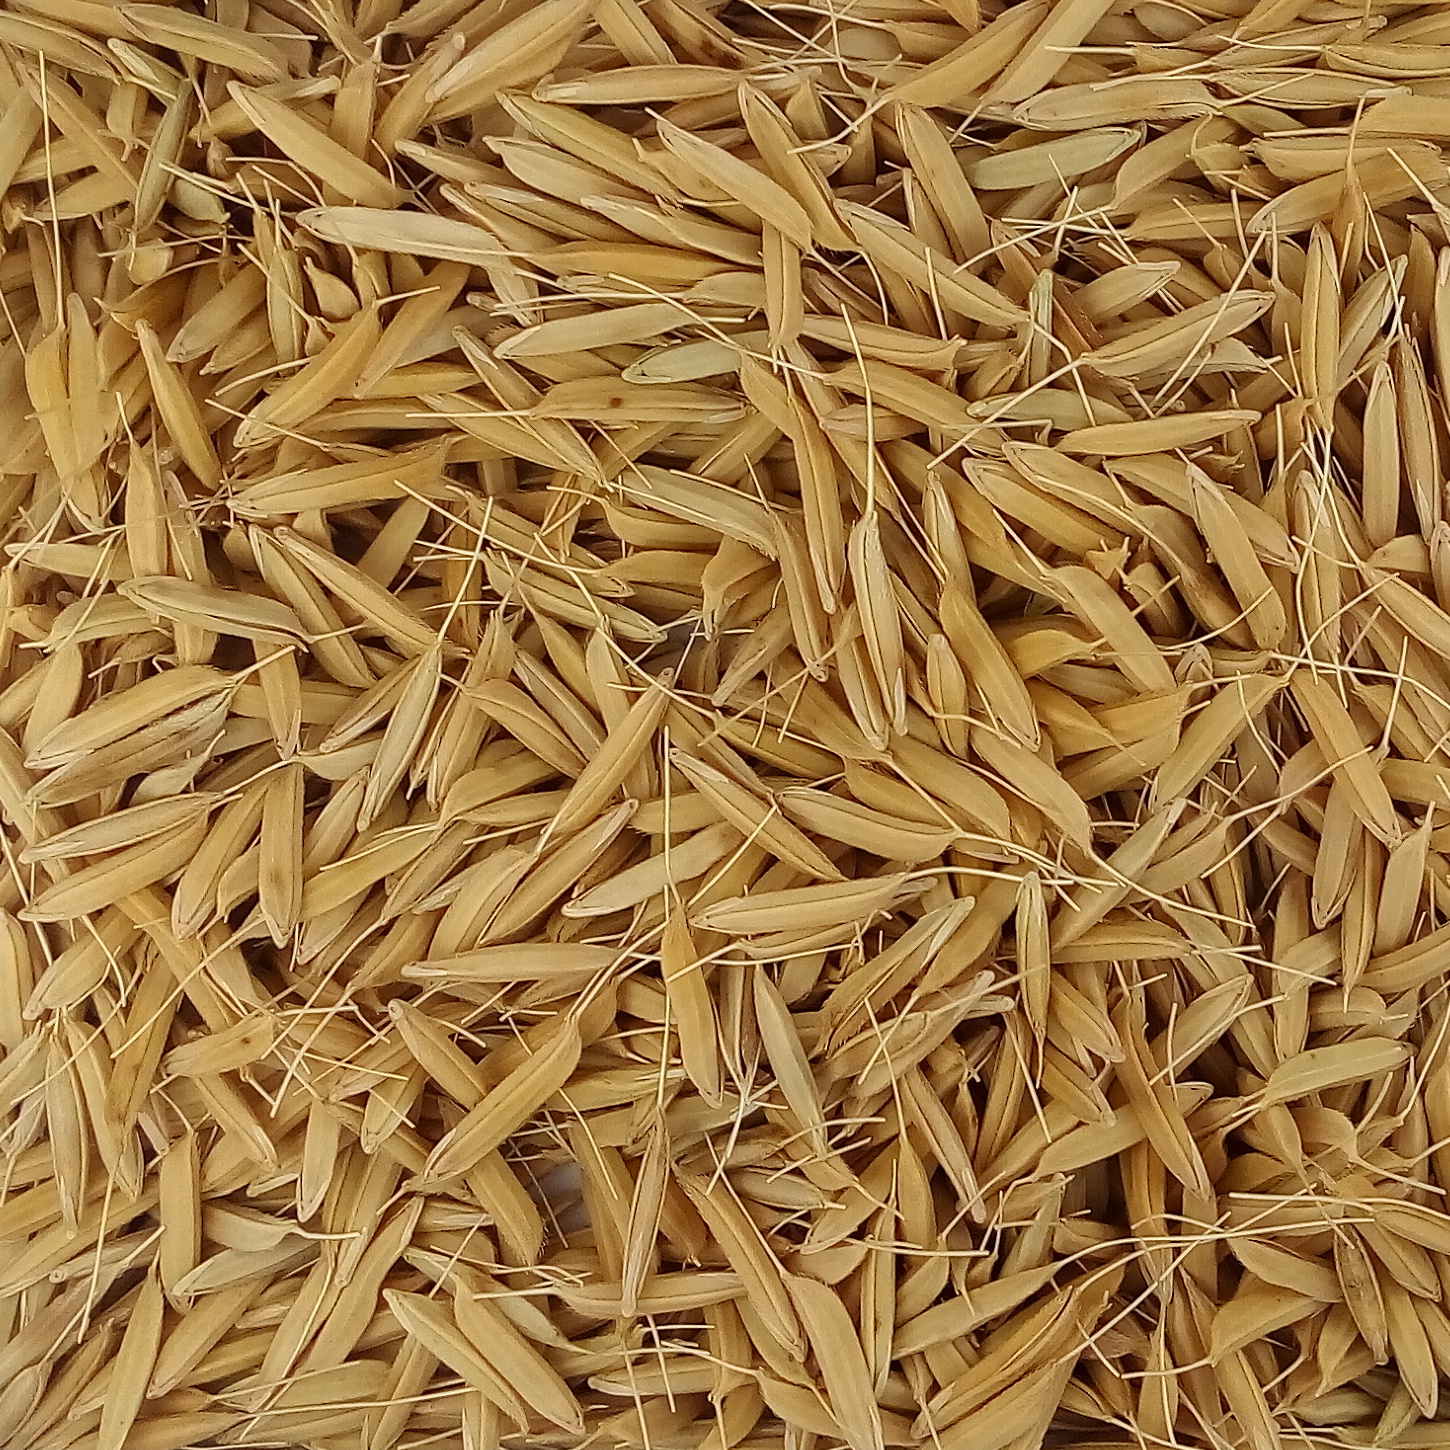
Rice seed variety: PB1